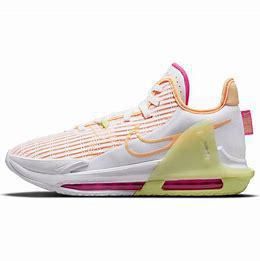
Brand: Nike
Model: Lebron Witness 6